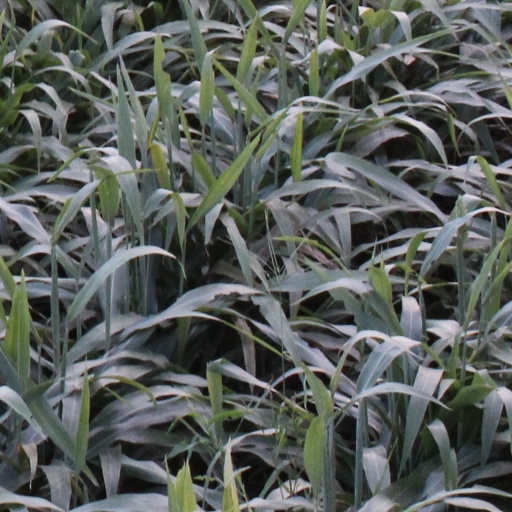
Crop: sorghum